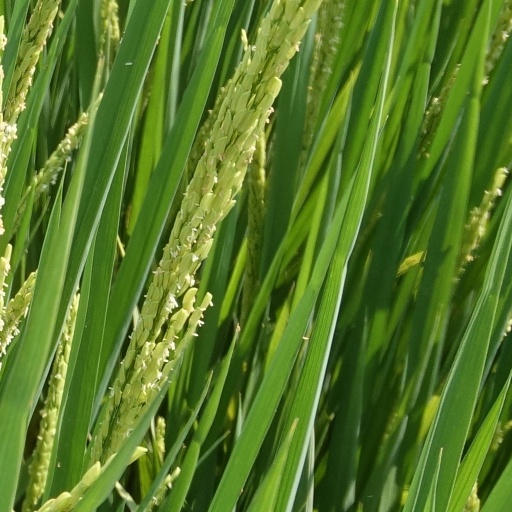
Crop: rice